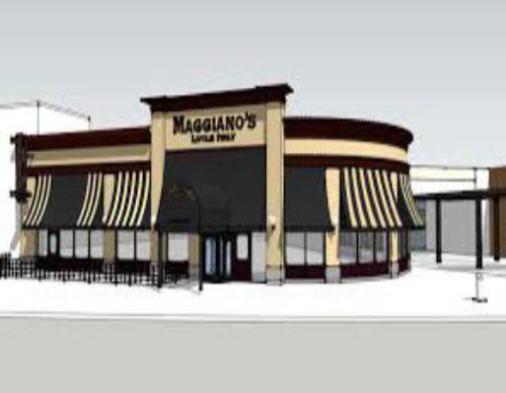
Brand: maggiano's little italy
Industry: Food